Chinsurah Mogra

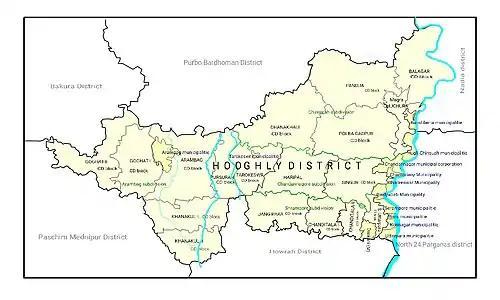
Map of Hooghly district showing CD blocks and municipal areas

Chinsurah Mogra CD Block is bounded by Pandua and Balagarh CD Blocks, in the north, Chakdaha CD Block, in Nadia district across the Hooghly the east, Sreerampur Uttarpara CD Block in the south and Polba Dadpur CD Block in the west.